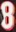
Number: 8